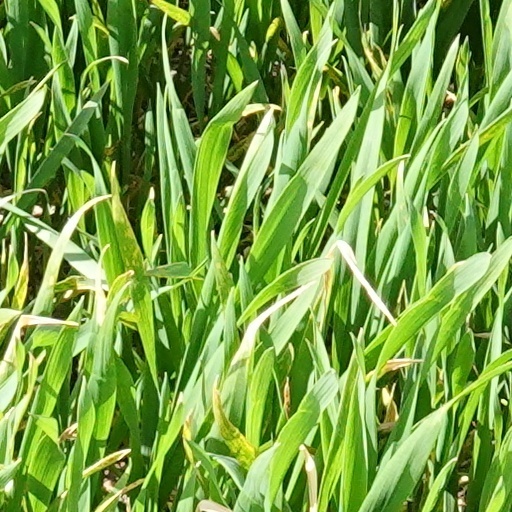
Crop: wheat